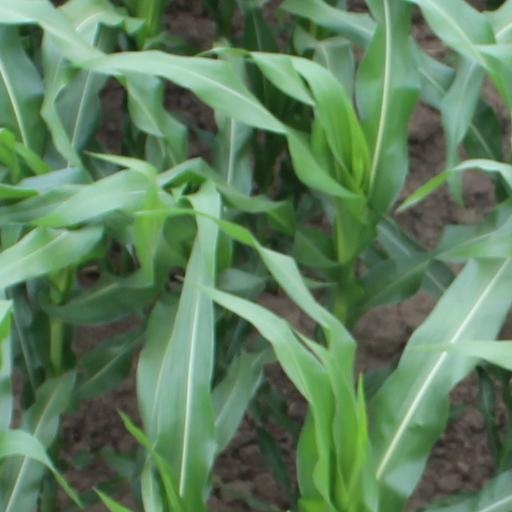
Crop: maize; corn